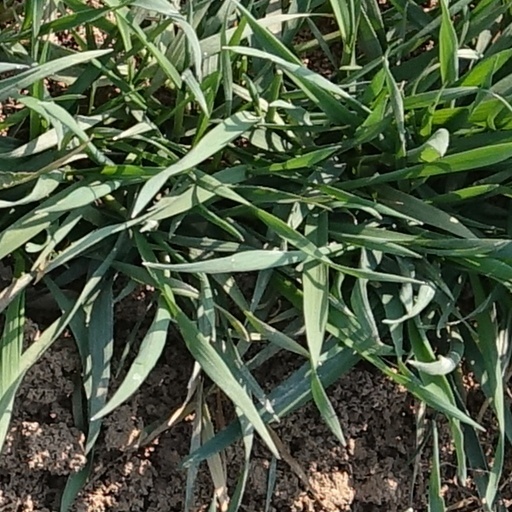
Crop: wheat